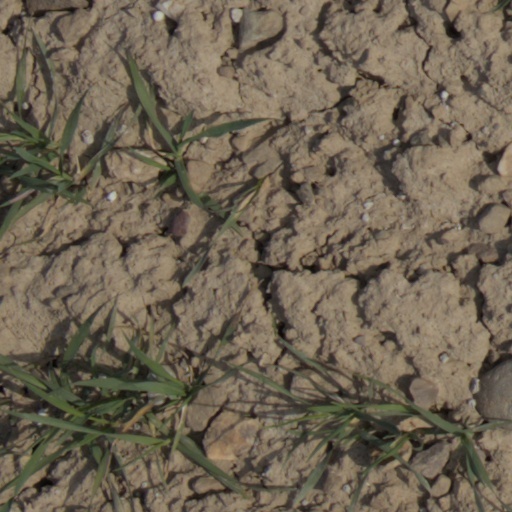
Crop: wheat